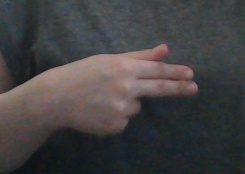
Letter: ghain